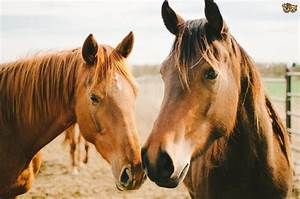
Label: cavallo